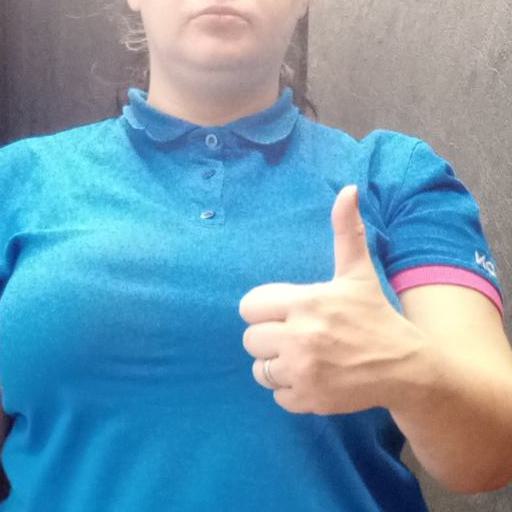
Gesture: like